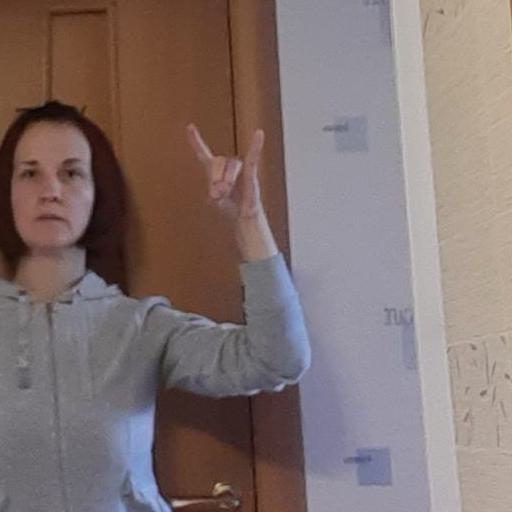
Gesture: rock